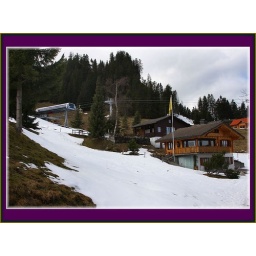
The location sits above Emmetten and one has to take a cable car to get here (the road is closed)